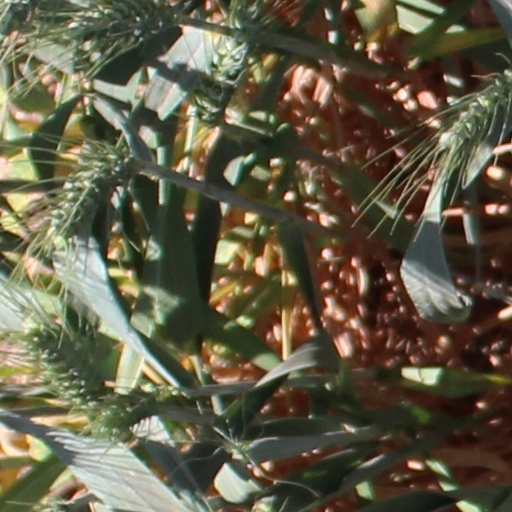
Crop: wheat